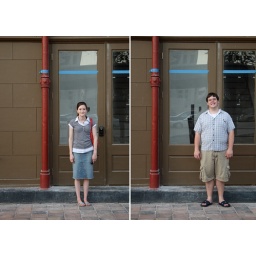
Kristin and Thomas in downtown Galveston. The blue tape marks the water line during Hurricane Ike's flooding.